Burn Out (film)

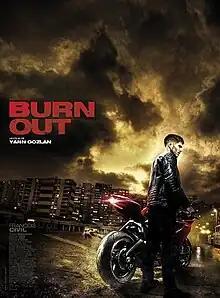
Theatrical release poster

Burn Out is a 2017 action thriller film written and directed by Yann Gozlan, based on the 2012 novel "Balancé dans les cordes" by Jérémie Guez, and starring François Civil. The film is a co-production between France and Belgium. It was screened in competition at the Noir in Festival in Italy on 5 December 2017, and was released theatrically in France by Gaumont on 3 January 2018. A Spanish remake titled "Centauro" was released in 2022 by Netflix.